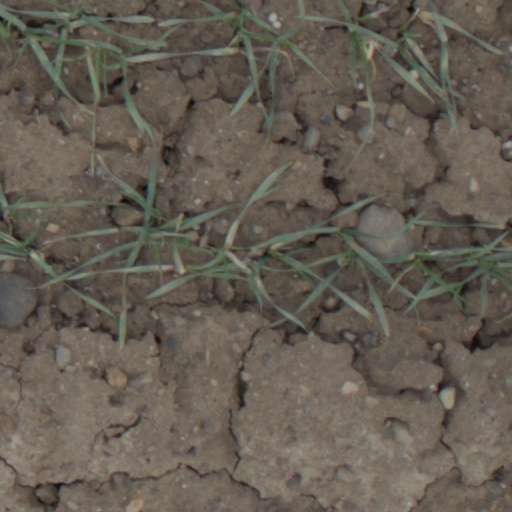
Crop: wheat